Wharepapa / Arthur Range

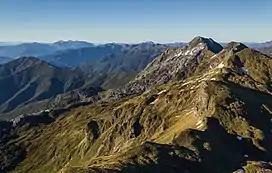
Wharepapa / Arthur Range, as viewed from near the summit of Mount Arthur

As with many of New Zealand's mountain ranges, the Wharepapa / Arthur Range has been formed by millions of years of tectonic uplift. This has taken place through at least two major periods of tectonic activity; one prior to the Cenozoic and another in the late Cenozoic. The history of uplift and other transformation has given the range a wide variety of intermingled rock, with the oldest dating to between the Cambrian and Devonian periods some of the oldest rocks found anywhere in New Zealand. The majority of the range, however, is made up of crystalline marble from the Ordovician, interbedded with occasional intrusive volcanic material from past activity in the region. Portions of the range and its surrounding area, such as the Tablelands, were formed by the eroded remnants of limestone deposits on a sea-level plain during the Eocene.